Hogarth Roundabout

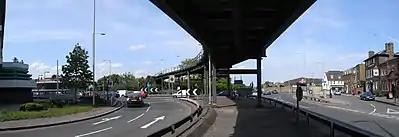
Hogarth Roundabout looking north from the A316

The Hogarth Roundabout is a major roundabout situated in Chiswick in west London.